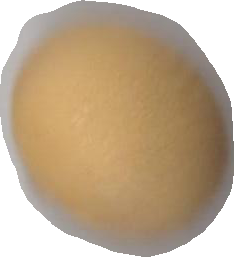
Variety: Grobogan